Letters of a Javanese Princess

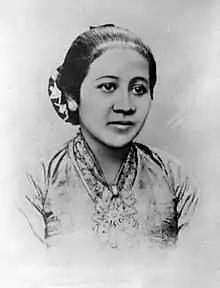
Portrait of Kartini

Because of its popularity, the book was eventually translated and published in other languages. Starting in late 1919 some letters were translated into English and serialized in Atlantic Monthly; by 1921 these were published in book form by Knopf under a new title, "Letters of a Javanese Princess". At Abendanon's request, in 1922 the book was published in Malay translation by the colonial printing house Balai Pustaka; it was a group effort by Empat Saudara (Bagindo Dahlan Abdullah, Zainudin Rasad, Sutan Muhammad Zain, dan Djamaloedin Rasad). A fourth Dutch edition in 1924 had an expanded text by Abendanon in which he described the advances of girls' education in the Indies since Kartini's death.